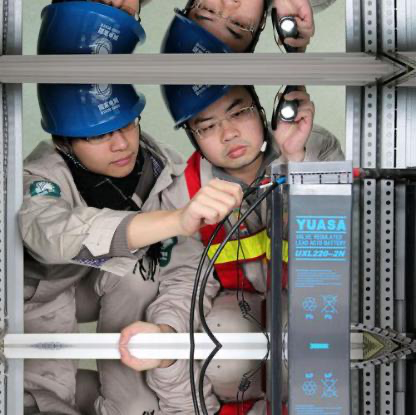
Objects in the image:
label: helmet
label: helmet
label: helmet
label: helmet